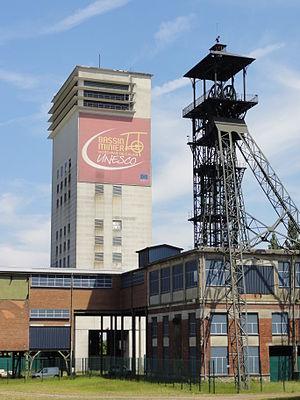
La fosse no 11 - 19 de la Compagnie des mines de Lens était un charbonnage du bassin minier du Nord-Pas-de-Calais constitué de deux puits situé à Loos-en-Gohelle, Pas-de-Calais, Nord-Pas-de-Calais, France. La fosse d'aérage no 11 bis est située sur un autre carreau. Les installations de surface de la fosse no 11 - 19 sont classées aux monuments historiques le 21 décembre 2009, venant remplacer l'inscription du 6 mai 1992. La fosse est également inscrite sur la liste du patrimoine mondial par l'Unesco le 30 juin 2012 et y constitue en partie le site no 63. This building is classé au titre des Monuments Historiques. It is indexed in the Base Mérimée, a database of architectural heritage maintained by the French Ministry of Culture,
La Compagnie des mines de Lens exploitait le charbon dans le bassin minier du Nord-Pas-de-Calais. Fondée en 1852, c'était la plus importante des compagnies houillères du bassin du Nord et du Pas-de-Calais.